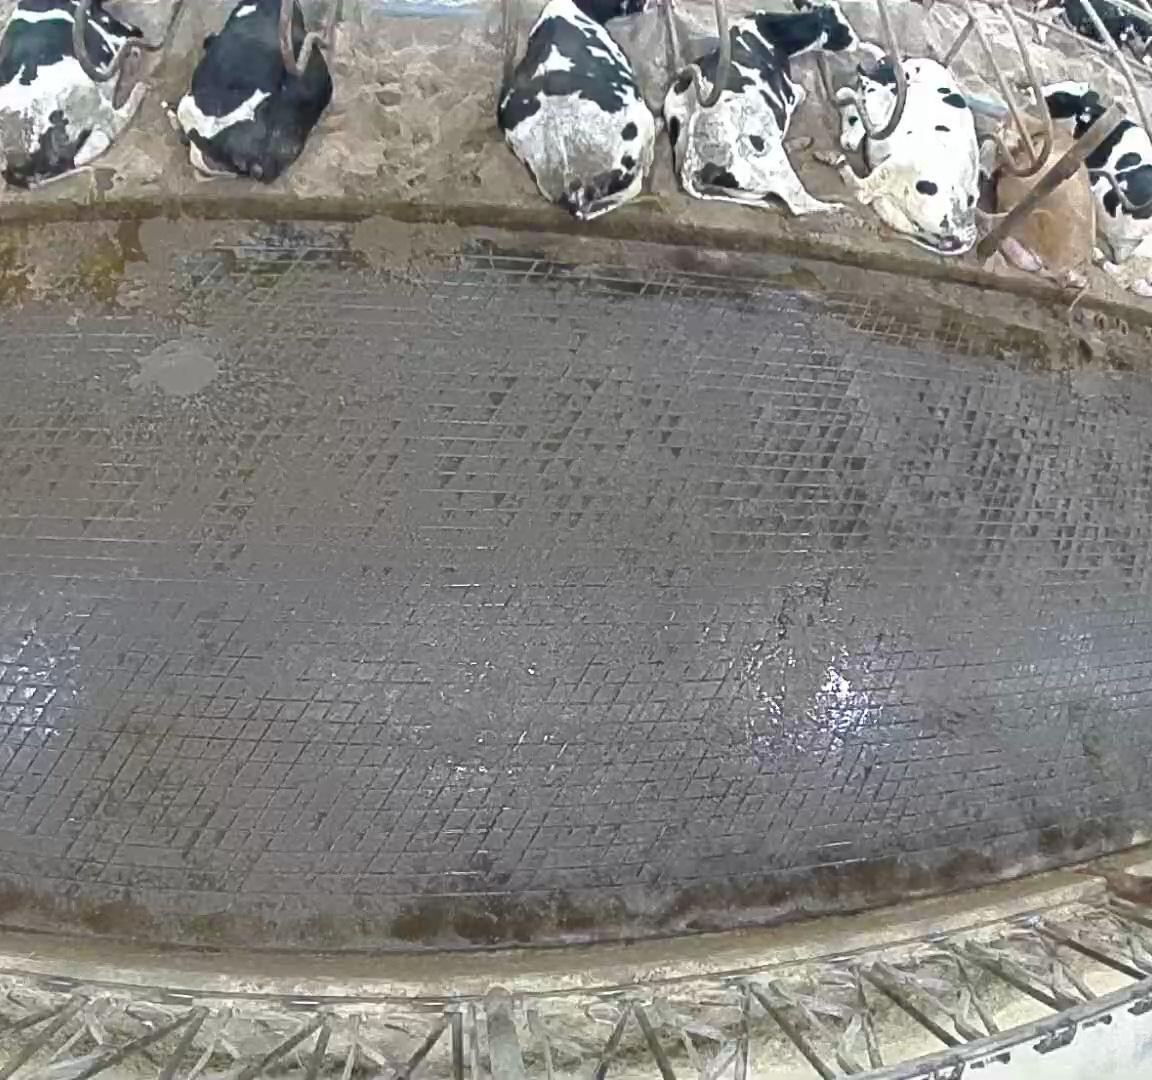
Number of cows: 7